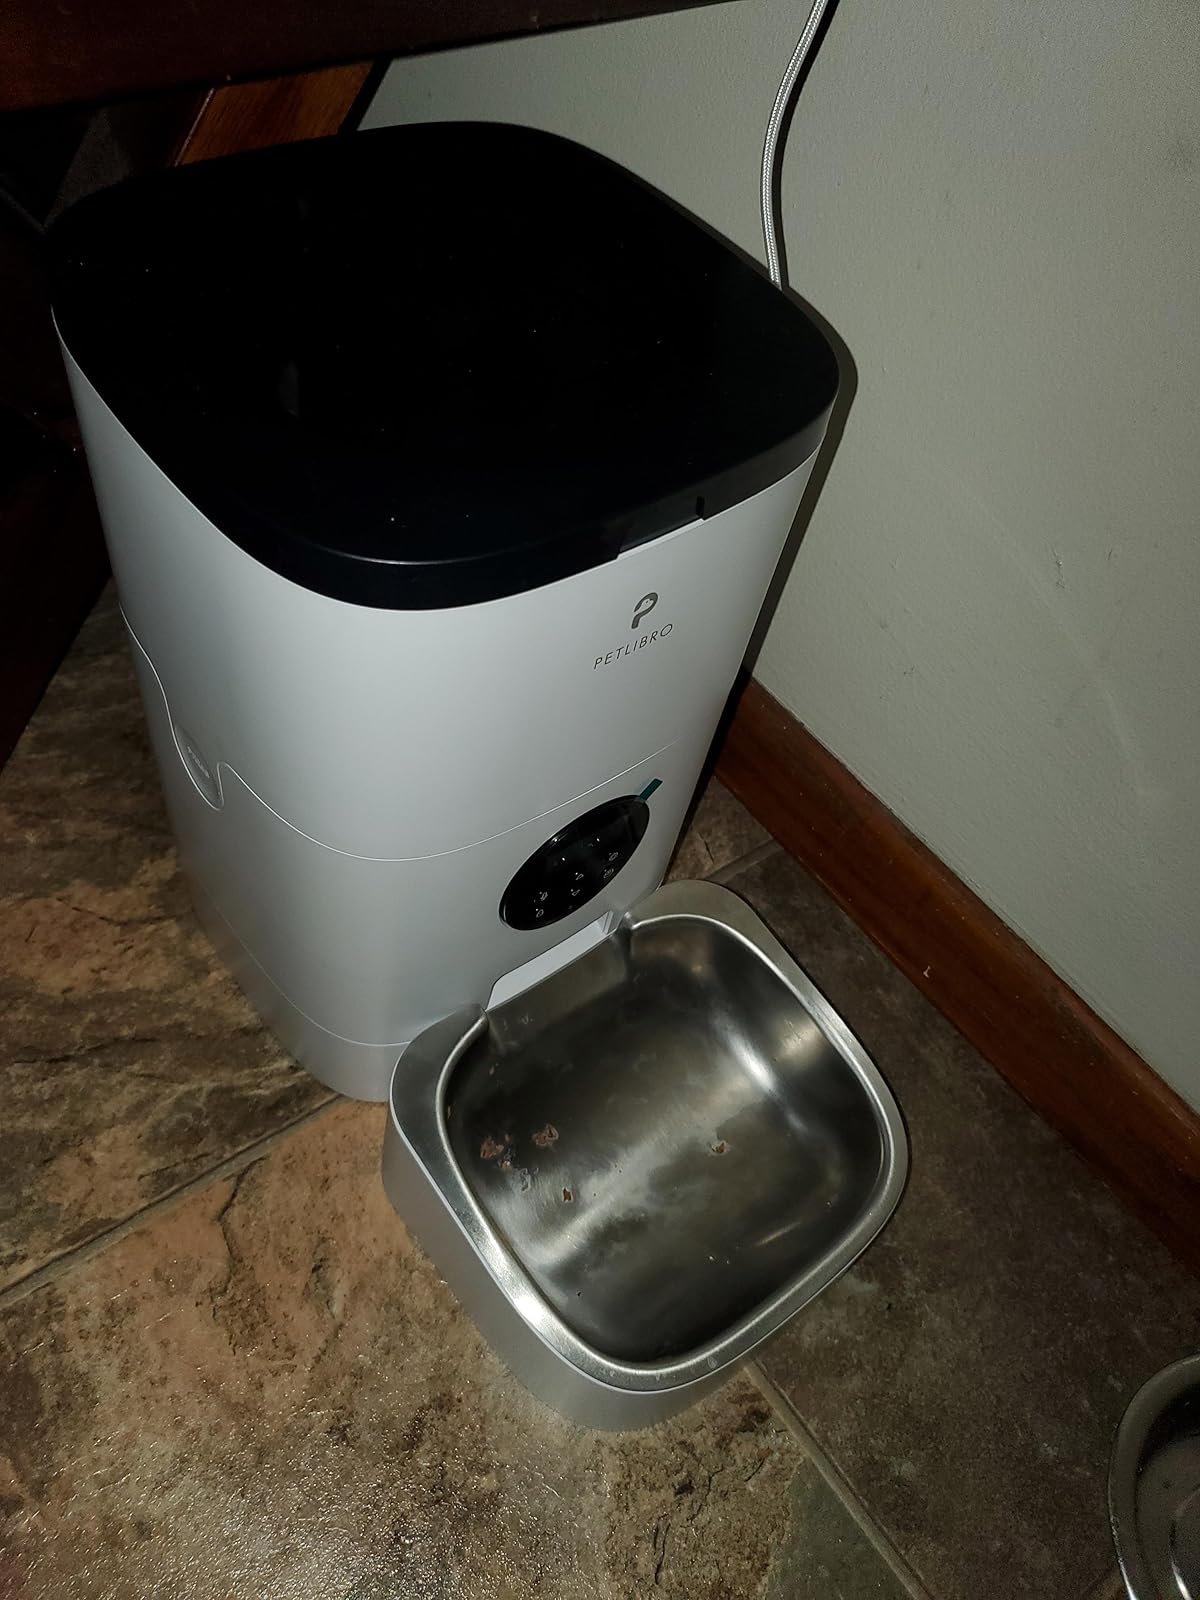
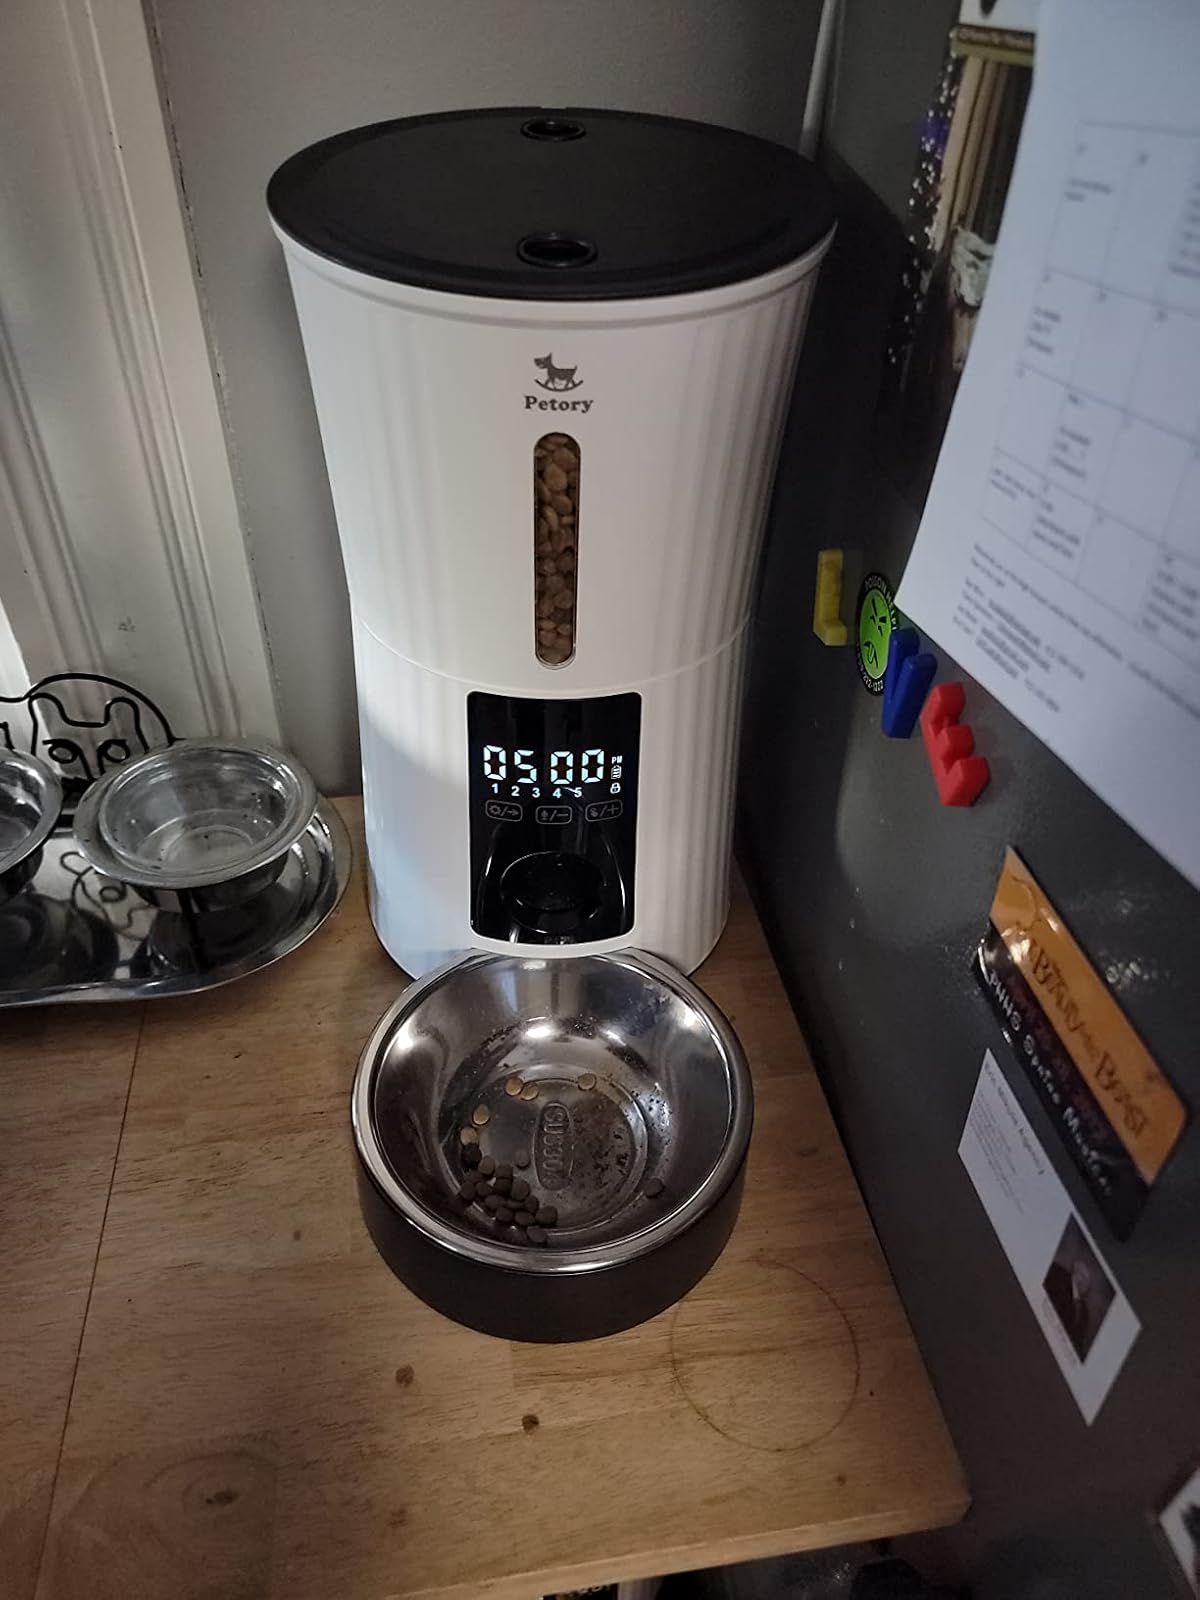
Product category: items_feeder
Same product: no